Sky position (RA, Dec in degrees): 115.433, 25.42
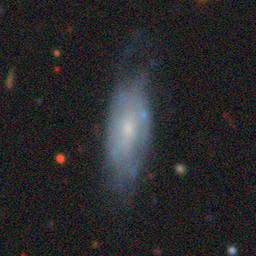
Galaxy morphology: Edge-on Galaxies without Bulge